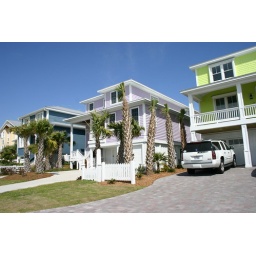
A row of quite colorful houses in Carolina Beach. Taken from the car.